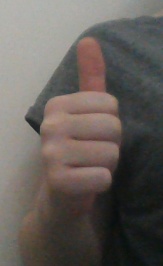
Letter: aleff